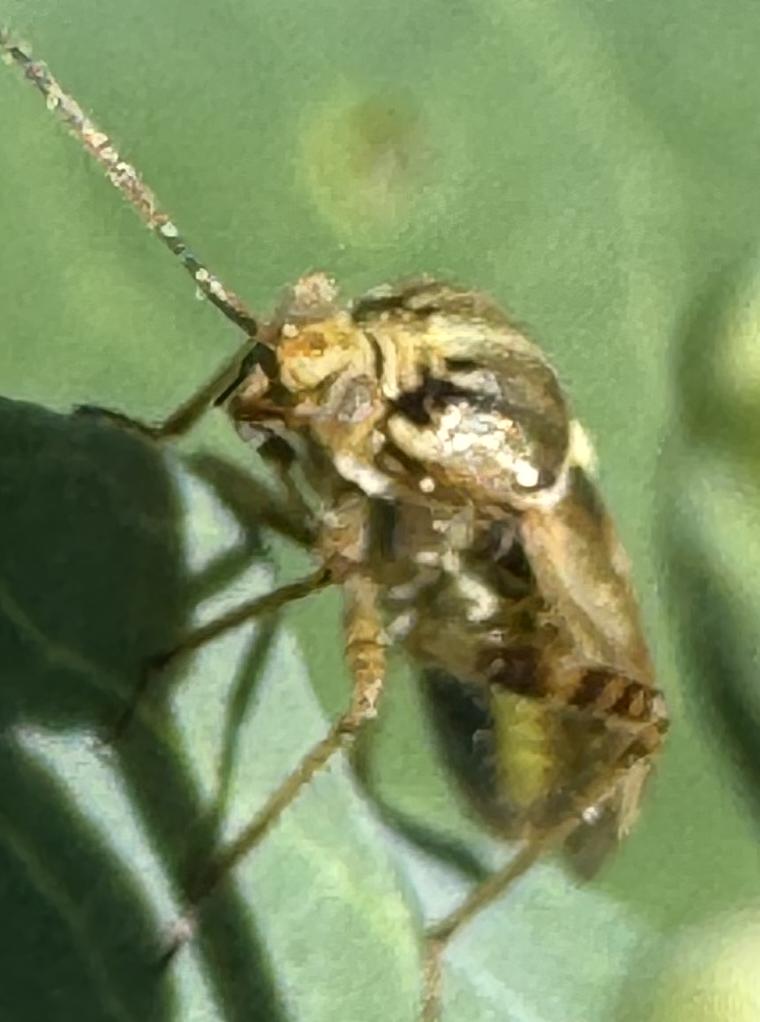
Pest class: lygus_bug